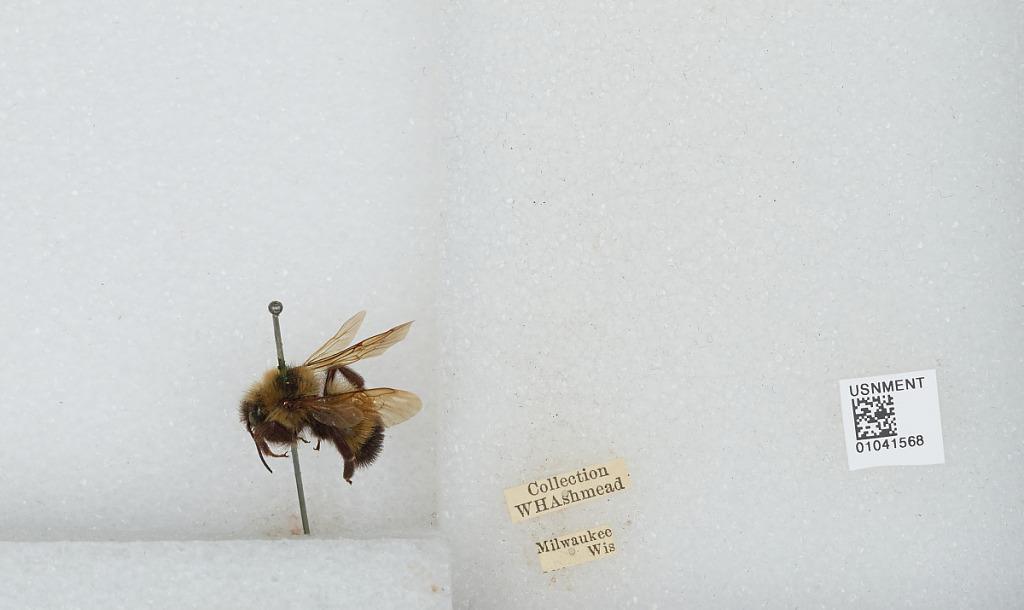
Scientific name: Bombus sp.
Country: United States
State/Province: Wisconsin
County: Milwaukee
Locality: Milwaukee
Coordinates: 43.05, -87.95